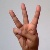
The image shows a hand gesture representing the letter 'W' in Indian Sign Language.